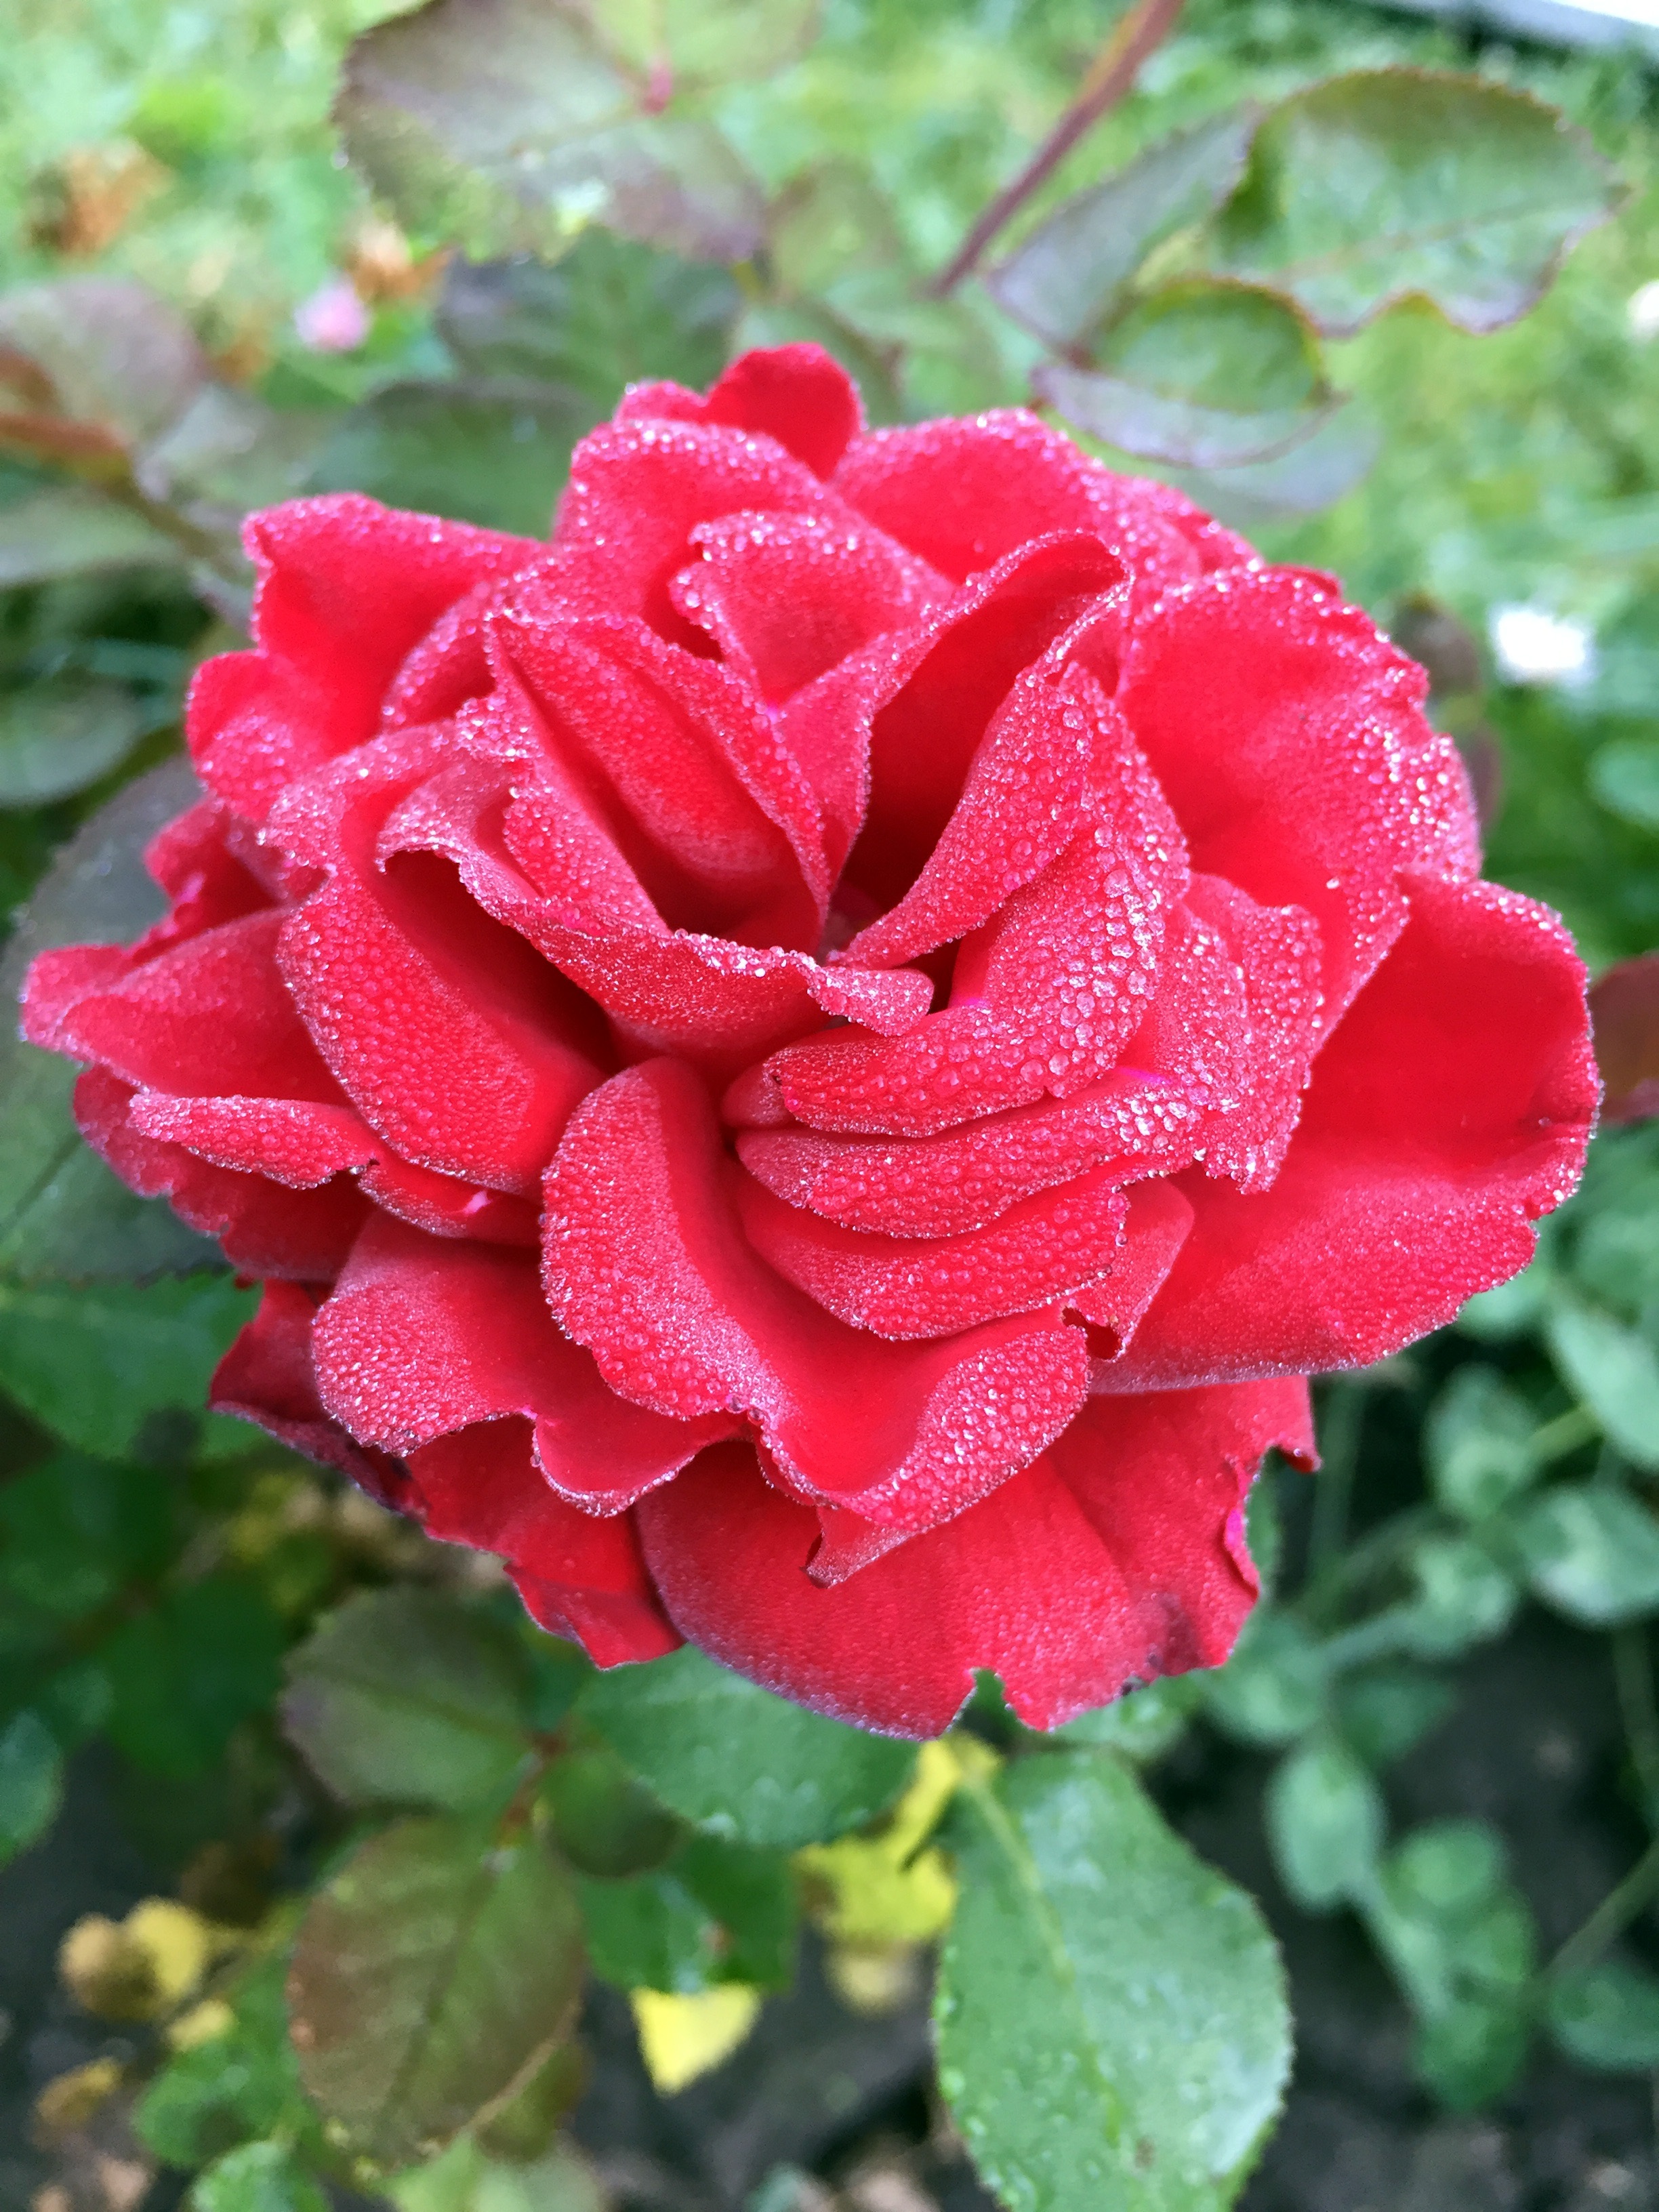
water, nature, drop, plant, flower, petal, rose, red, spray, flora, flowers, shrub, rosa, drops, floribunda, krupnyj plan, flowering plant, garden roses, rose family, one rose, annual plant, land plant, rosa centifolia, rose order